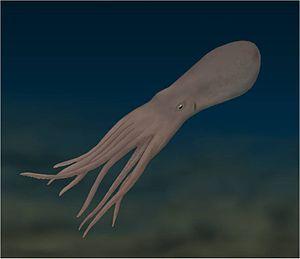
Keuppia est un genre éteint de poulpes.
Les Palaeoctopodidae forment une famille éteinte de poulpes primitifs ayant vécu au Crétacé supérieur.